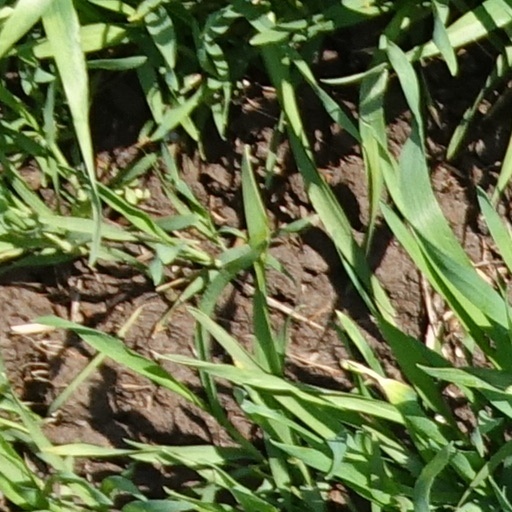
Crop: wheat